Freetown (film)

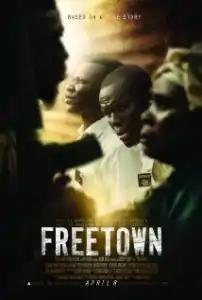

Freetown is a 2015 biopic film based on a true story about missionaries of The Church of Jesus Christ of Latter-day Saints in Liberia seeking to escape the 1990 Liberian Civil War to safety in bordering Sierra Leone.